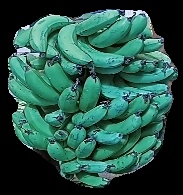
Variety: pachbale
Grade: grade3